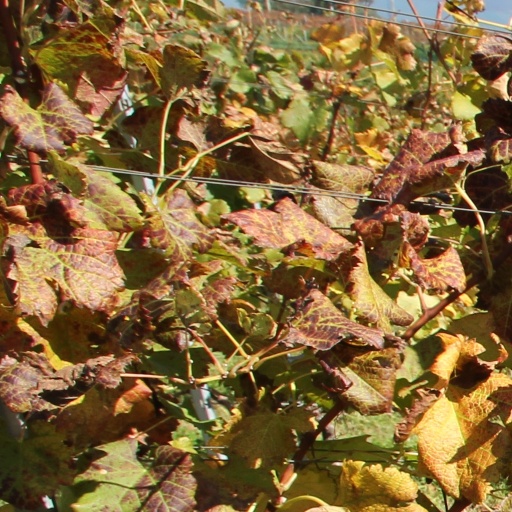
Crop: grape